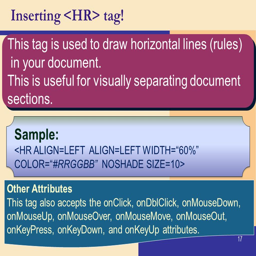
this tag is used to draw horizontal lines in your document .